Barney Josephson

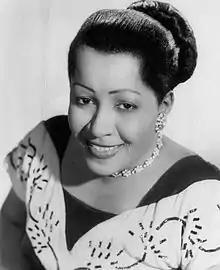
Nellie Lutcher (1950) performed at Café Society

Café Society and Café Society Uptown were consistent nurturers of new talent, supporting and showcasing many singers, jazz musicians, dancers and comedians. Other singers who were featured include Lena Horne, Sarah Vaughan, Nellie Lutcher, Rose Murphy, the Golden Gate Quartet, Sister Rosetta Tharpe, Hazel Scott, Josh White and Susan Reed. "Horne once said that Josephson not only gave her a career but self-respect."